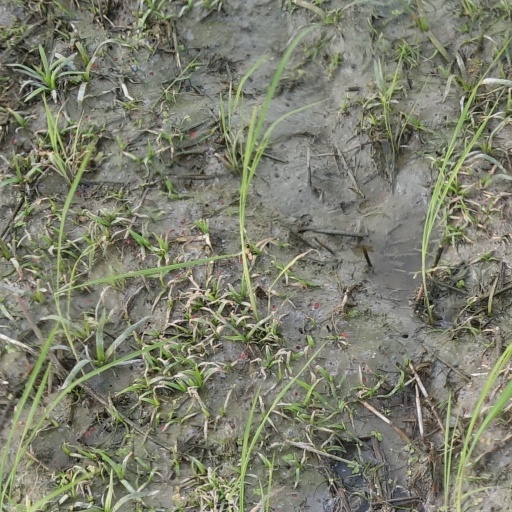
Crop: rice